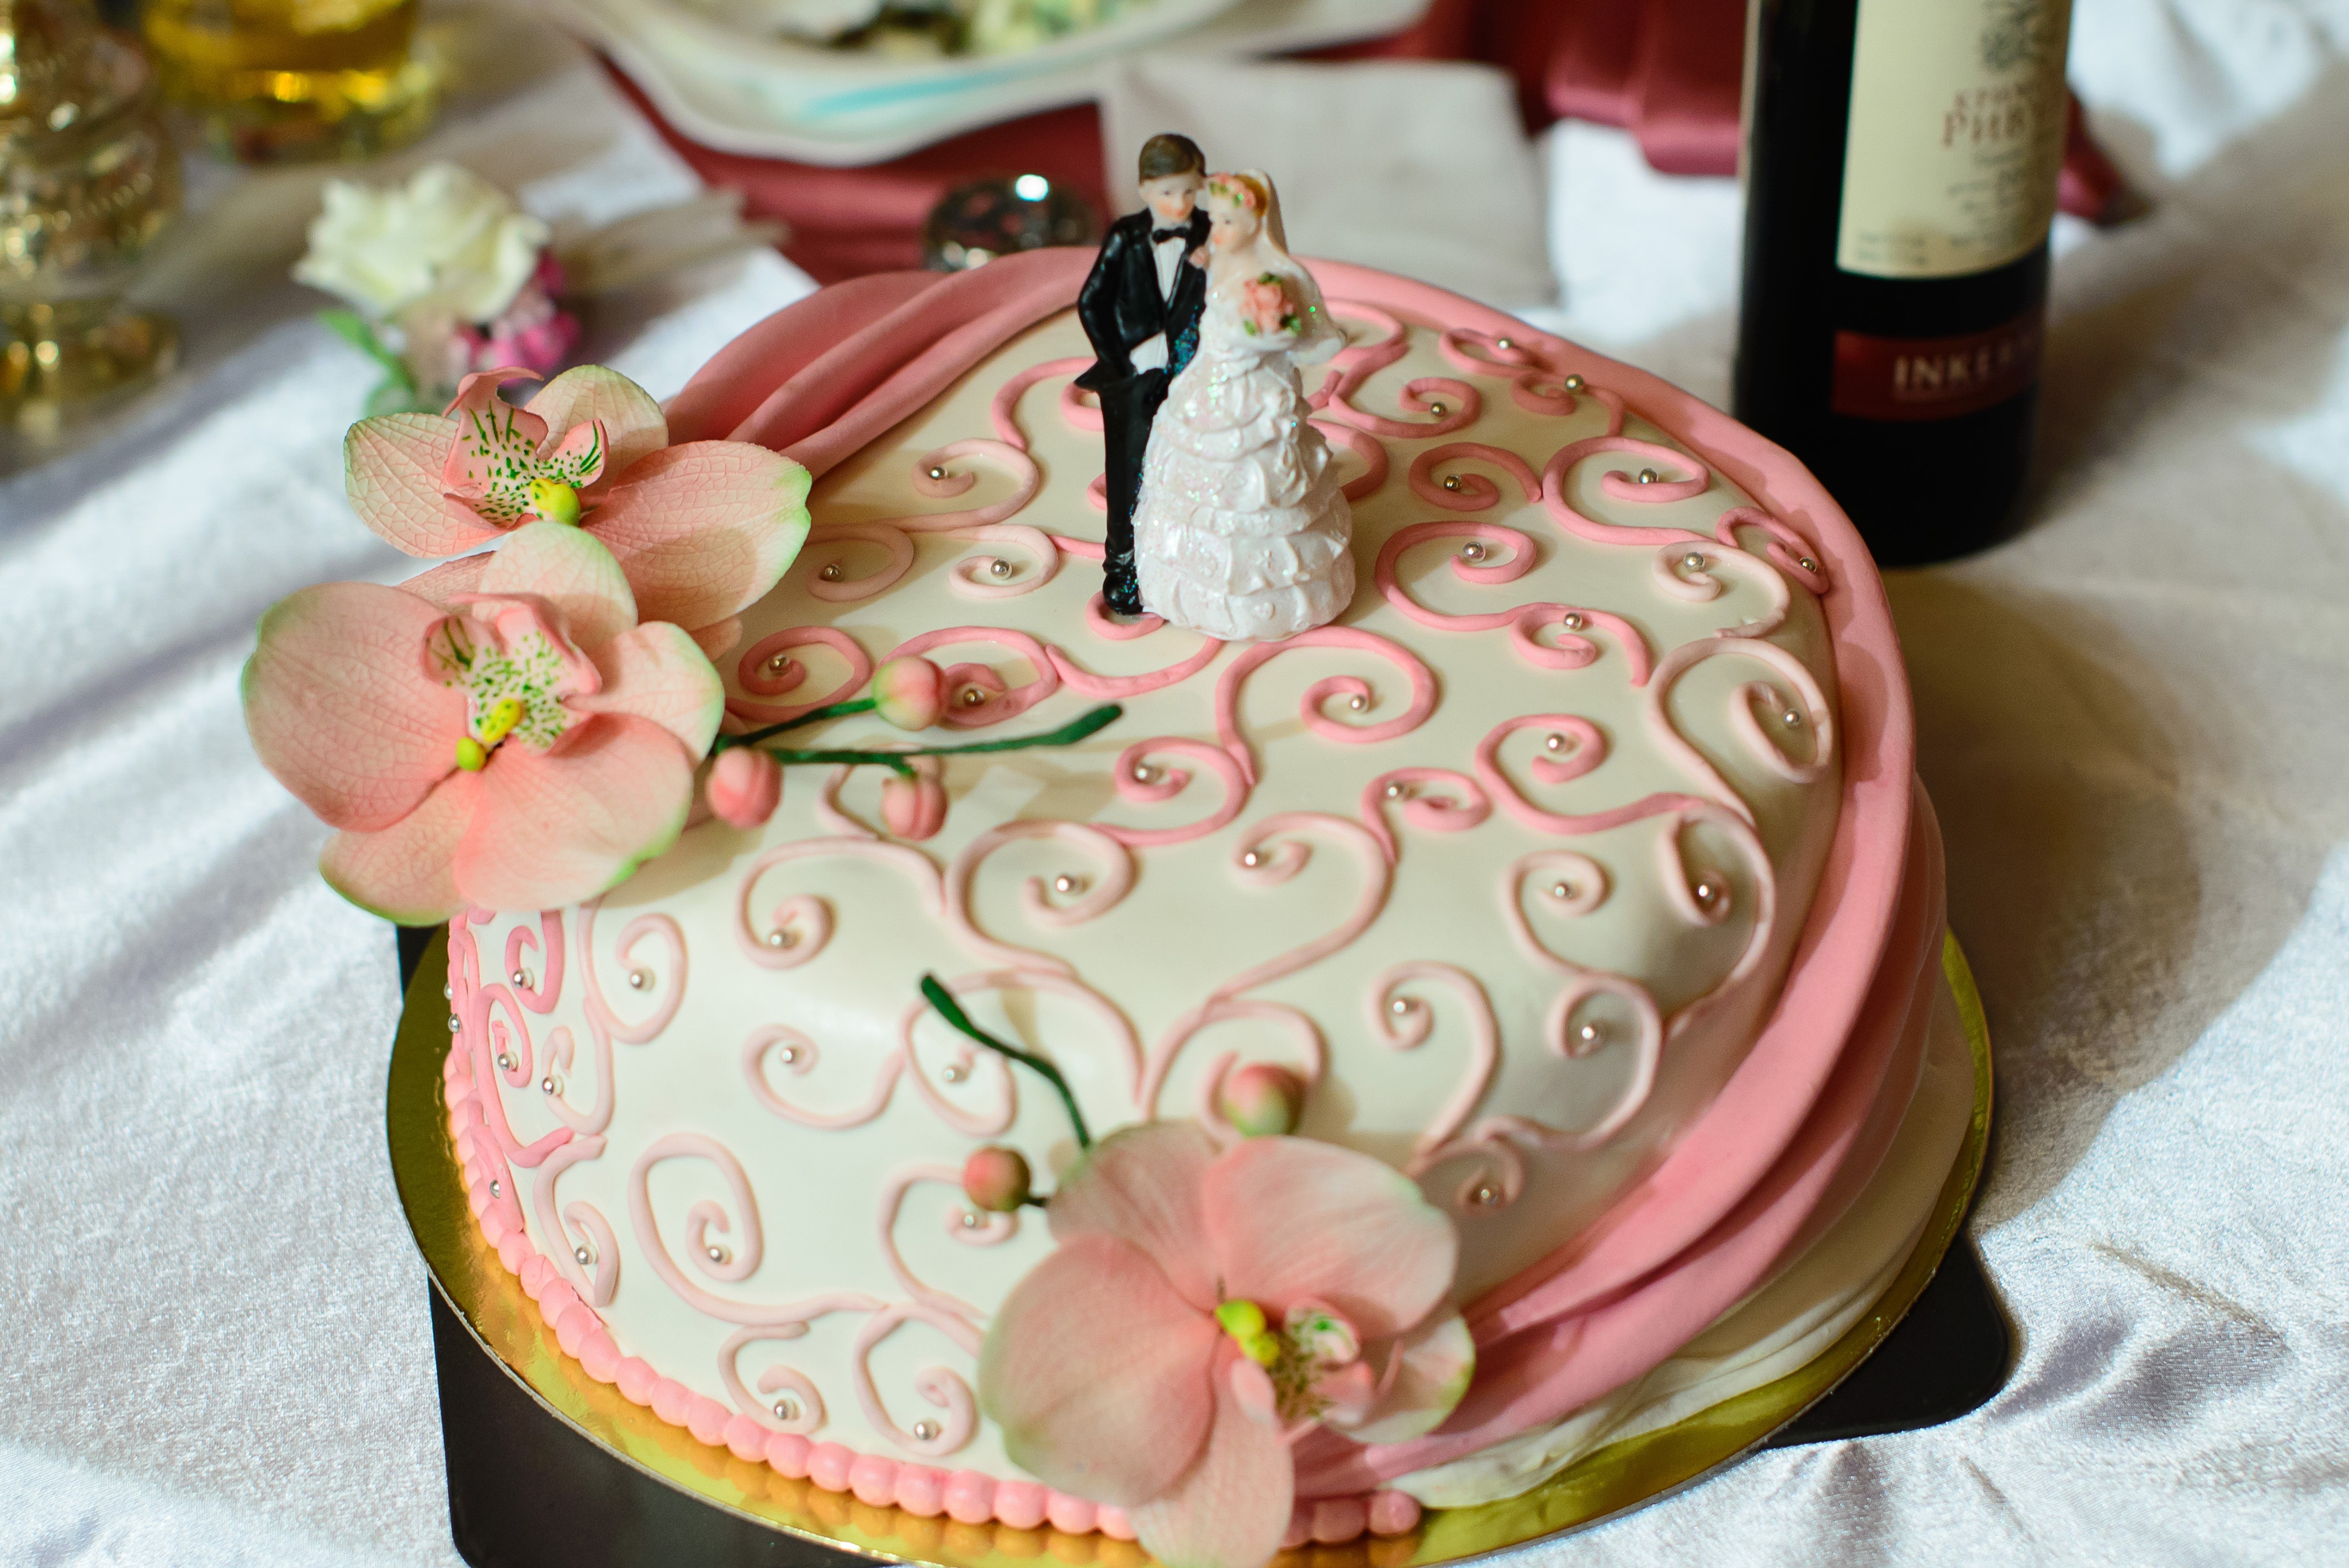
young, food, pink, dessert, wedding, cake, orchid, birthday cake, sweets, icing, wedding cake, torte, sugar paste, buttercream, cake decorating, mastic